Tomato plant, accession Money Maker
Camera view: vertical (180 deg); turntable rotation: 330 degrees
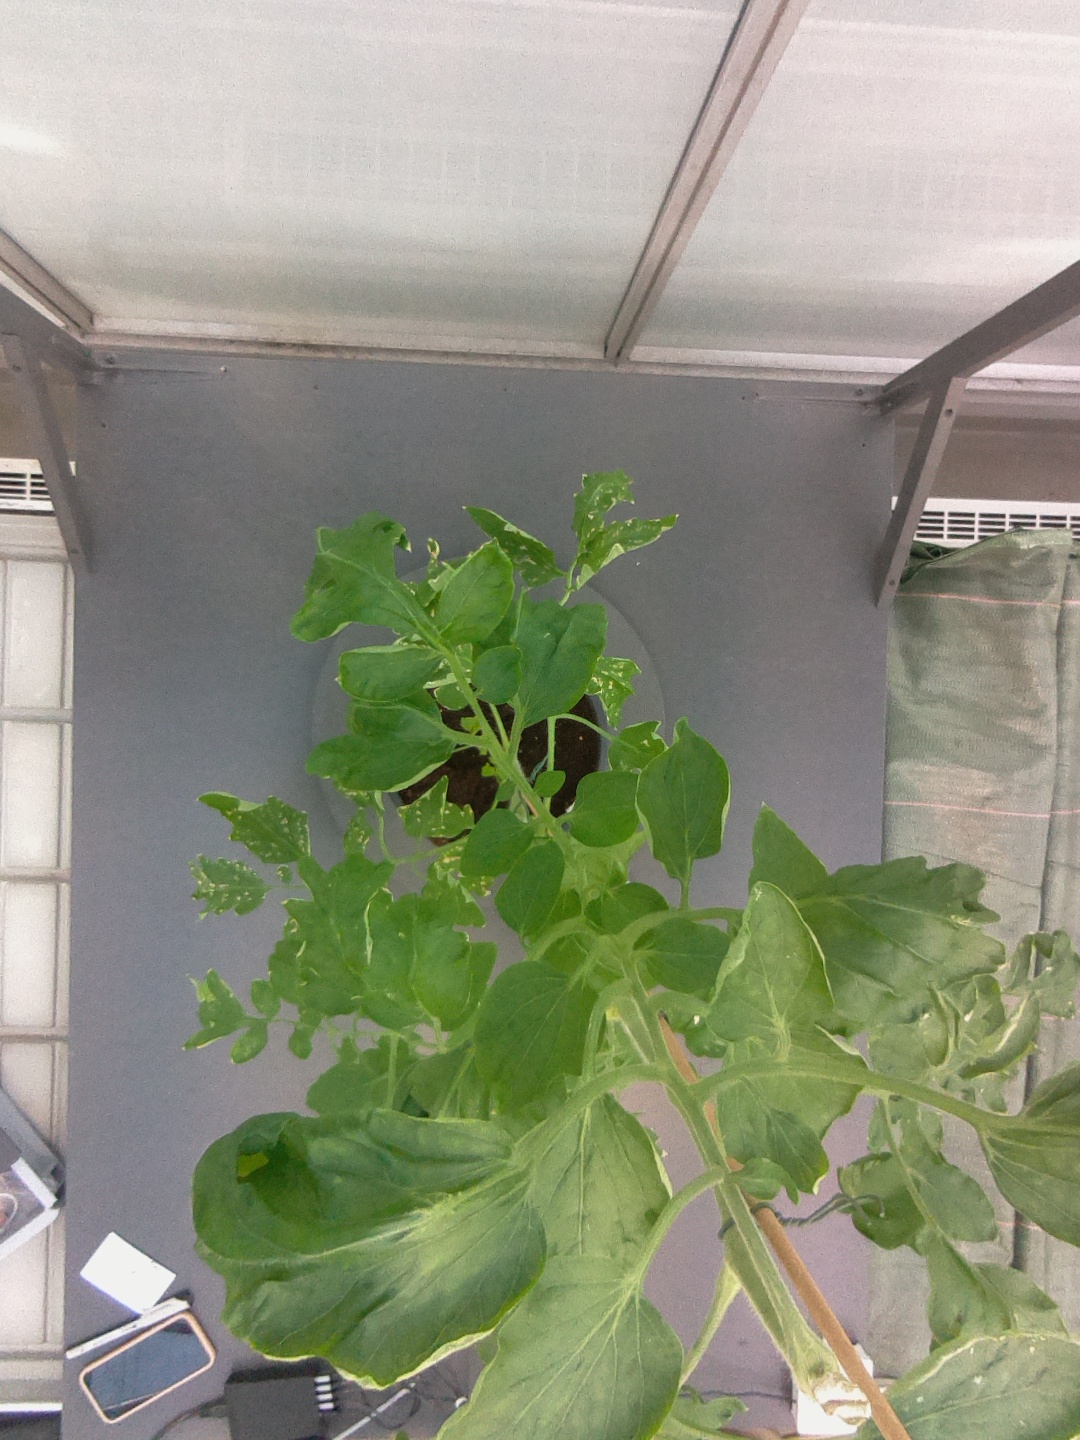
BBCH growth stage 52: 2 inflorescences visible